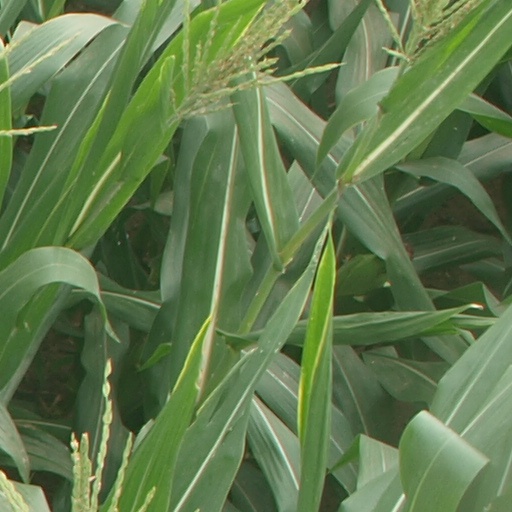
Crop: maize; corn